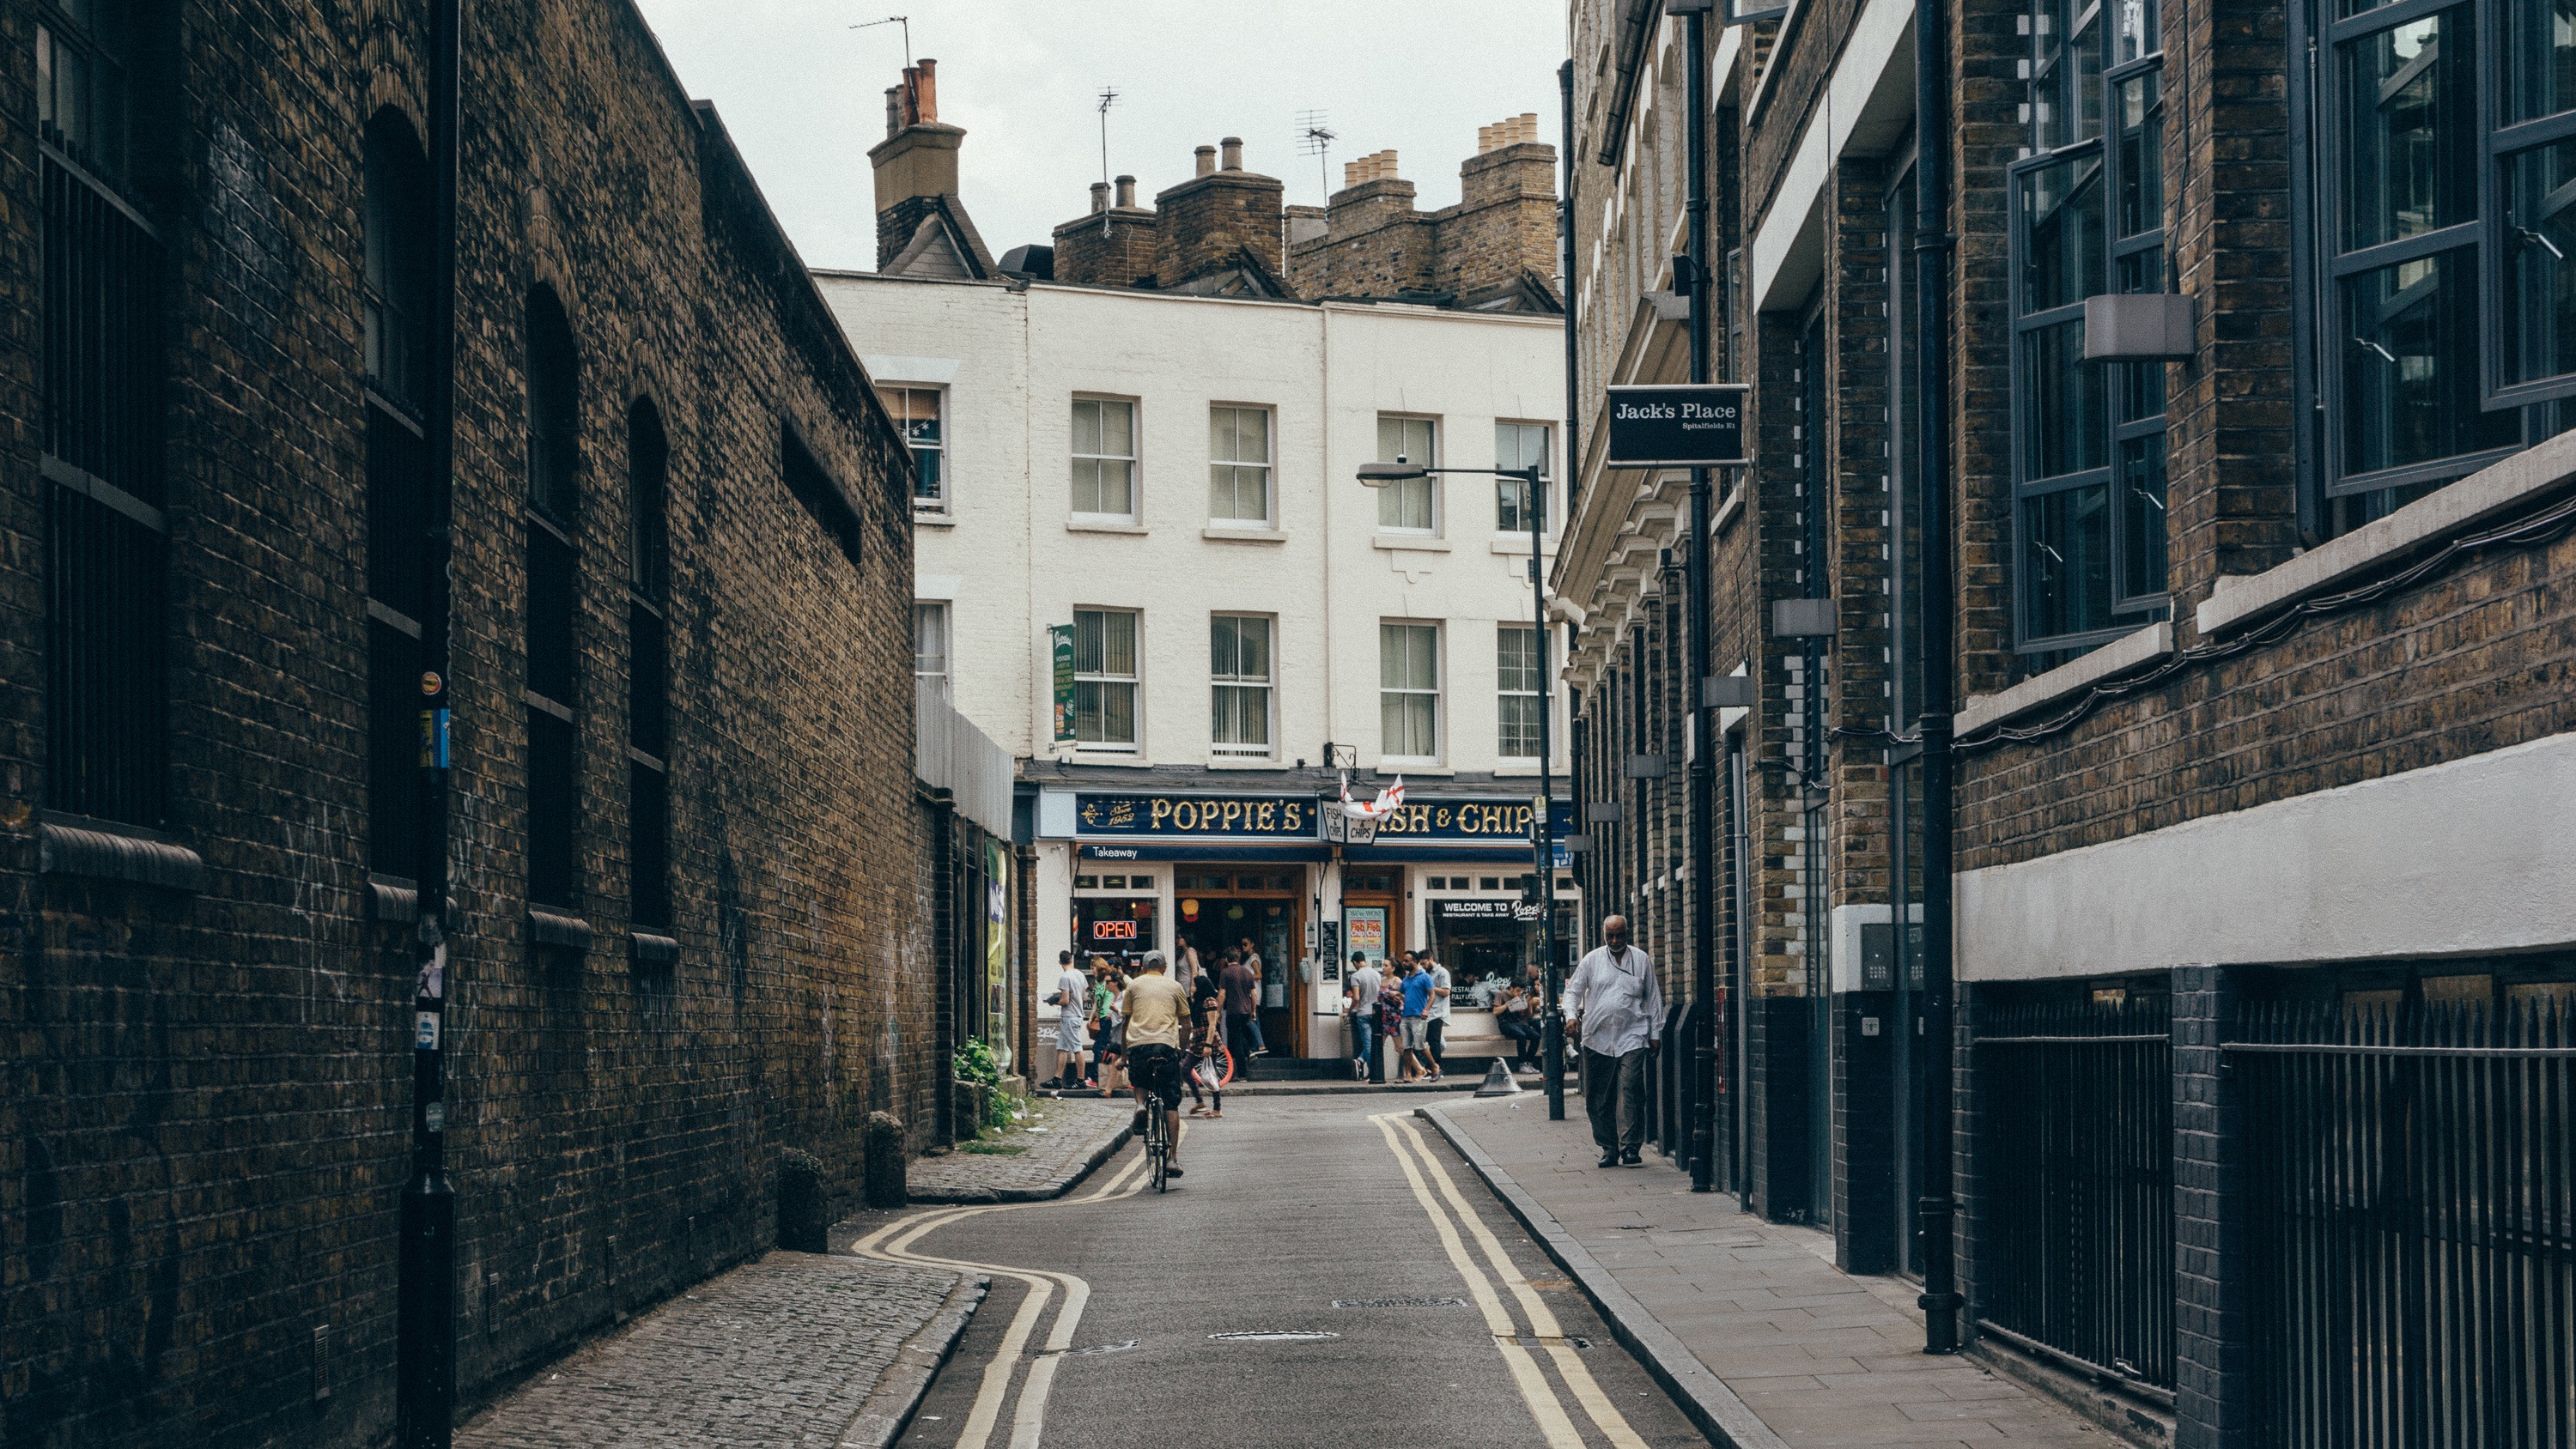
pedestrian, architecture, road, street, town, building, alley, city, cityscape, downtown, daytime, walk, transport, lane, waterway, public transport, infrastructure, neighbourhood, urban area, residential area, human settlement